James Clinton (sternwheeler)

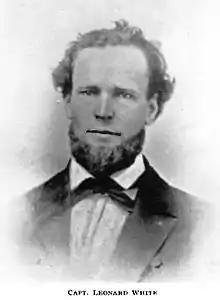
Leonard White, a captain of "James Clinton"

In 1852 or 1853, a man named Woody set up a saloon at a place on the Willamette River about two miles north of the present town of Junction City, from which Woody dispensed a type of liquor known as "blue ruin." Woody had a large number of relatives and these and others formed a settlement which was called Woodyville, or more commonly, Woody's Landing.